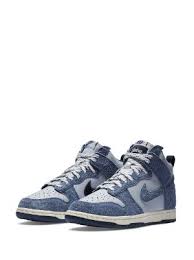
Label: Sneaker